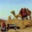
Label: camel